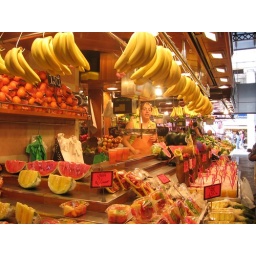
A fruit stall in the giant indoor market known as Sant Josep or Boqueria, off Las Ramblas.